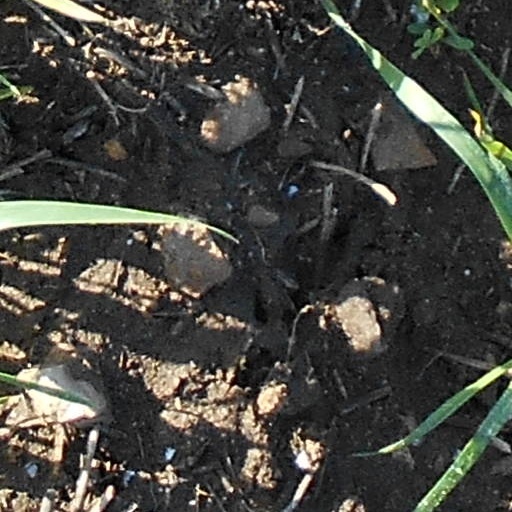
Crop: wheat